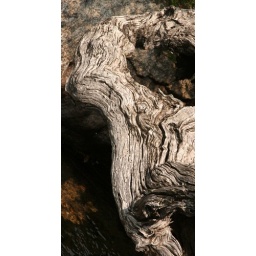
Dead tree stump in mountain stream, Thredbo NSW